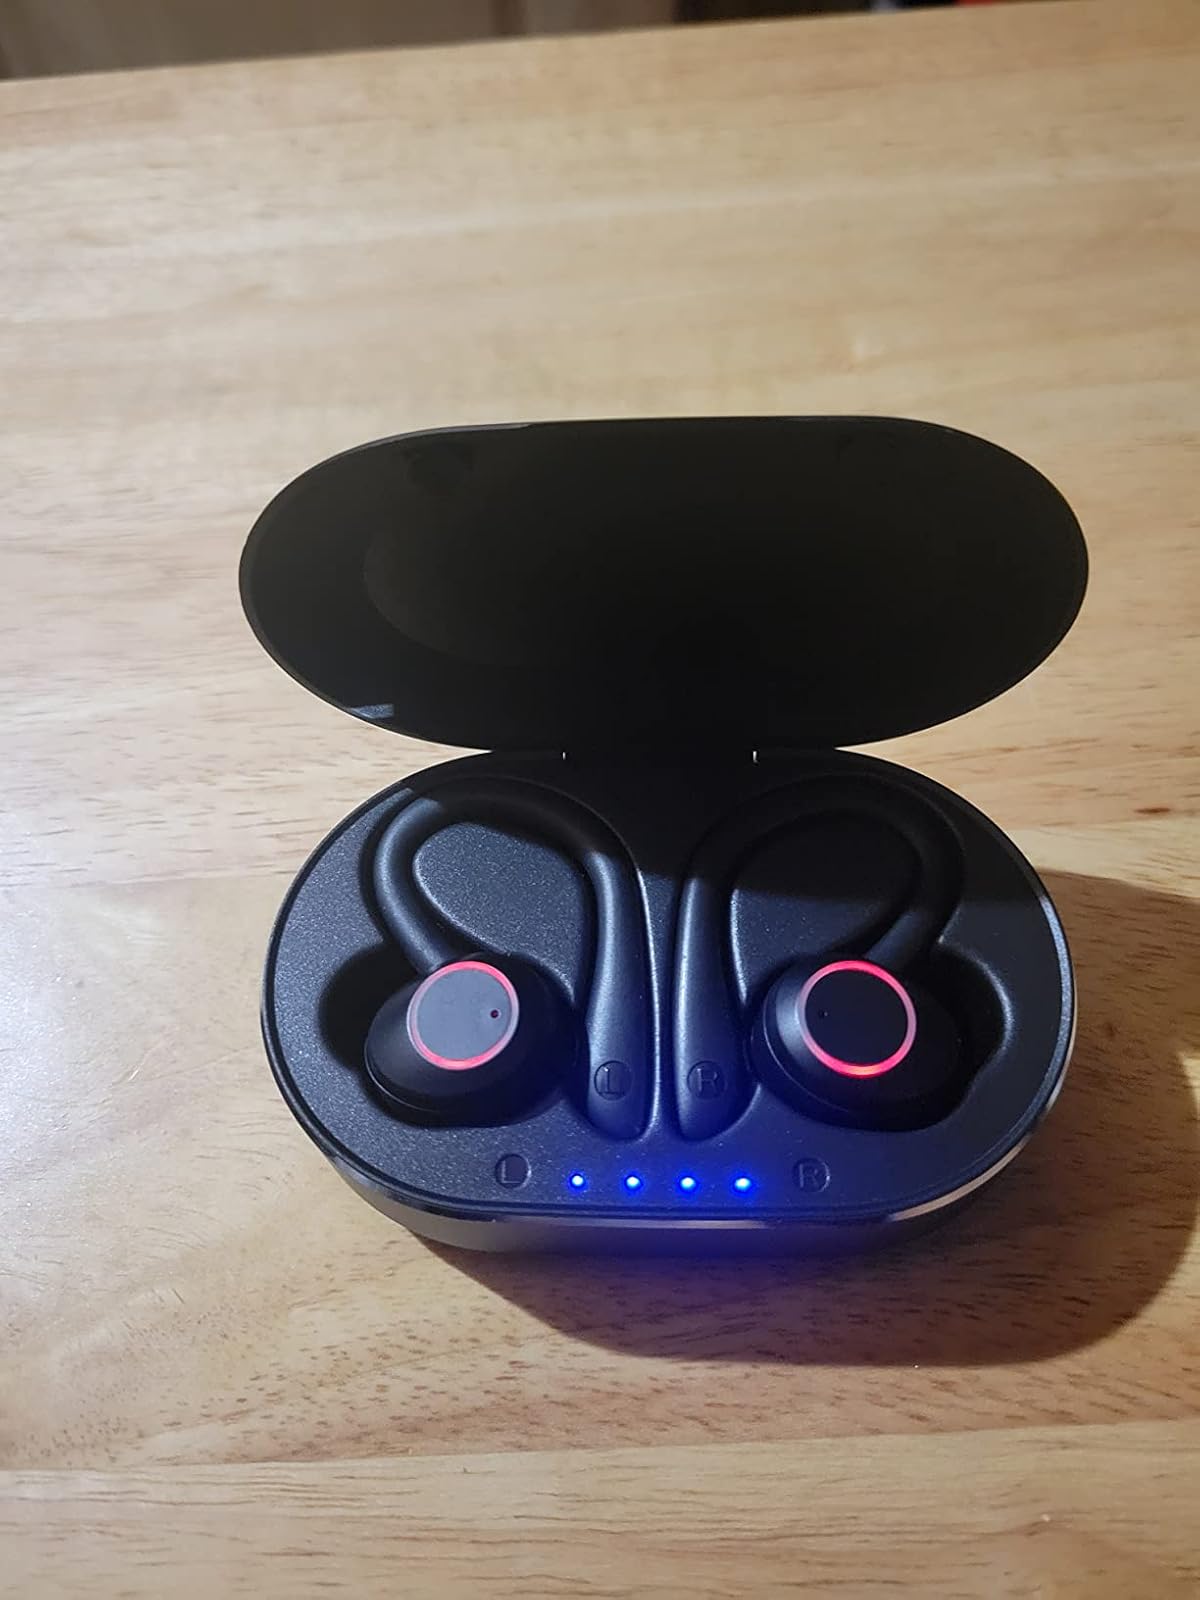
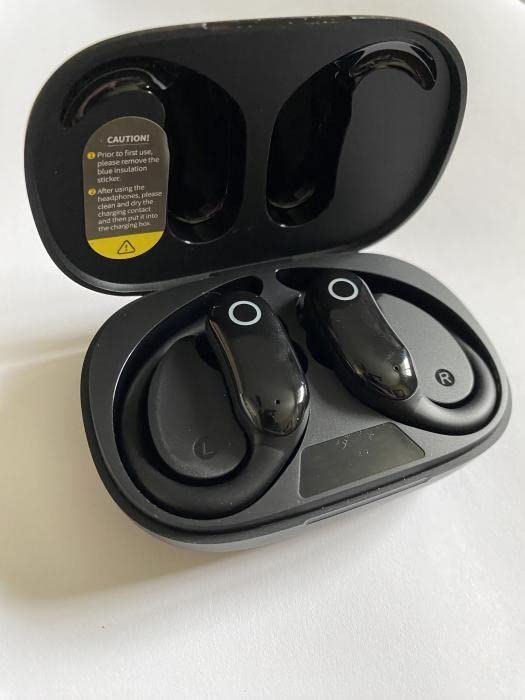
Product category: earbuds
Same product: no